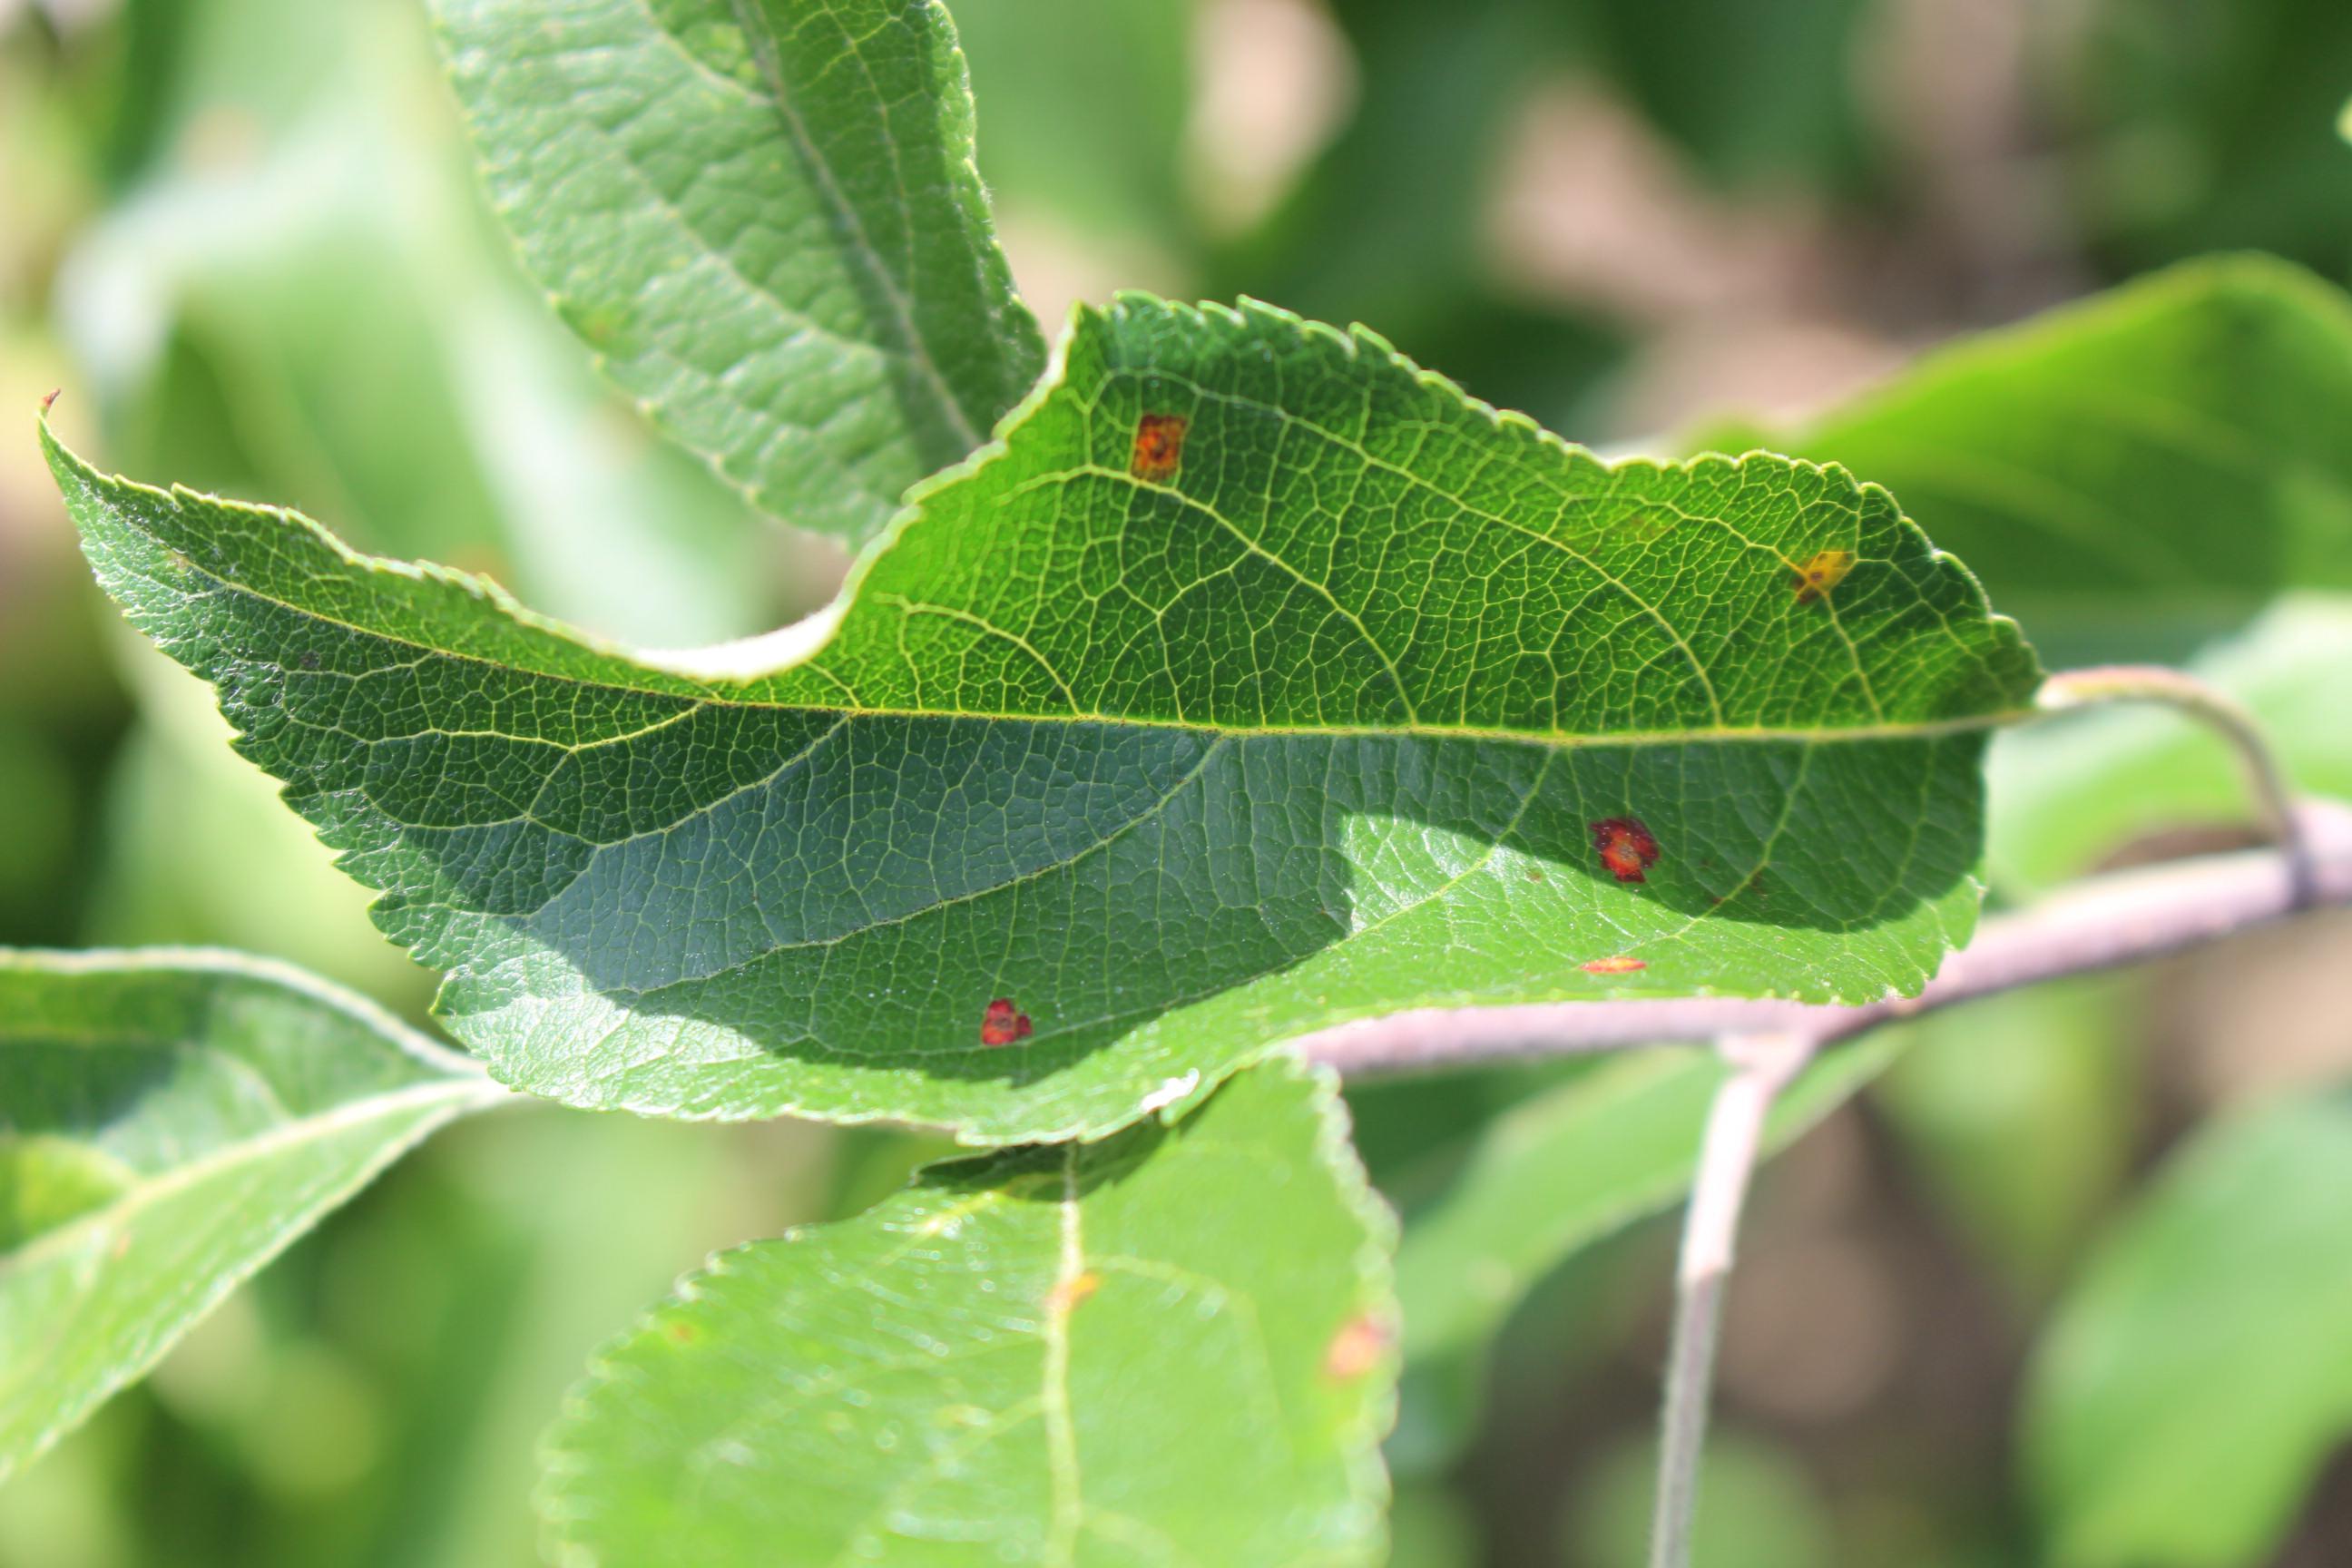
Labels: rust